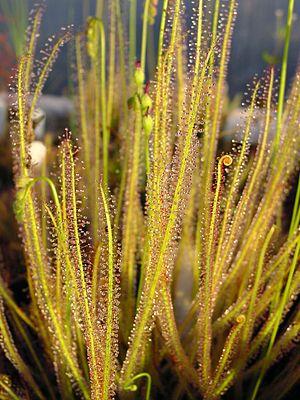
Drosera filiformis est un végétal de la famille des droseraceae.